A Honeymoon in Space

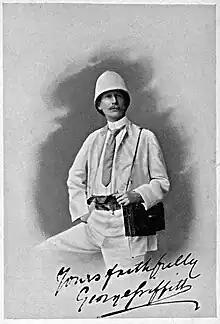
Author George Griffith, seen here on the frontispiece of his 1901 book "In an Unknown Prison Land"

George Griffith wrote the novel while on a trip to Australia in late 1899. Science fiction historian Sam Moskowitz posits that the idea may have been inspired by Camille Flammarion and Sylvie Pétiaux spending their honeymoon in a balloon in 1874, which Flammarion wrote about. The interplanetary tours in W. S. Lach-Szyrma's 1883 novel "Aleriel, or A Voyage to Other Worlds" and John Jacob Astor IV's 1894 novel "A Journey in Other Worlds" are identified by Brian Stableford as other likely influences. "A Honeymoon in Space" was a return to the scientific romance genre that Griffith had worked on earlier in his writing career (for instance the 1893 novel "The Angel of the Revolution"), having spent the preceding years mostly writing works in other genres.